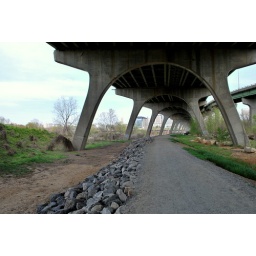
under 9th street bridge